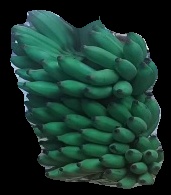
Variety: elakki-bale
Grade: grade2